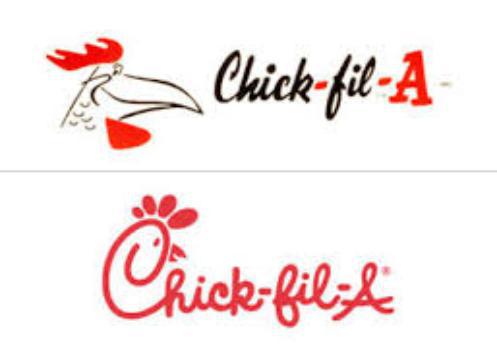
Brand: Chick-fil-A
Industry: Food